Museum der Moderne Salzburg

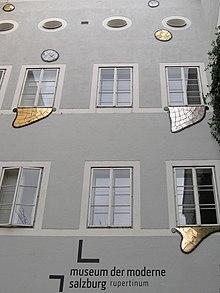
Museum der Moderne Rupertinum

In 1983 the Rupertinum was opened as "Salzburg Museum of Modern Art and Graphic Collection". The museum's founding director Otto Breicha also integrated the "Austrian Photographic Gallery" into the museum, which has become the most important collection of contemporary Austrian photography. The Rupertinum, situated in the centre of the old town, was mentioned for the first time in 1350. Under archbishop Paris Lodron, the town palace "Collegium Rupertinum" was used as seminary. Finished in 1633, the town palace was built in early baroque style. The house has a prominent location between Franziskaner Church and Kollegien Church and has been used as seminary by the Archdioceses of Salzburg for many centuries.